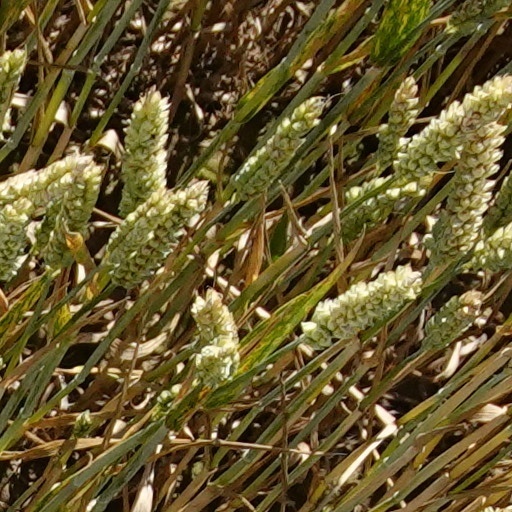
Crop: wheat